Alassane Ouattara

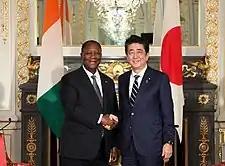
Shinzo Abe with Alassane Ouattara at the Guest House Akasaka Palace in 2019

Ouattara won a second five-year term in 2015 with almost 84% of the vote. With 2,118,229 votes, or 83.66% of votes cast, and a 54.63% turnout, his victory was a landslide compared to the 50% required to avoid a run-off and the 9% of his closest rival, FPI leader Pascal Affi N'Guessan.